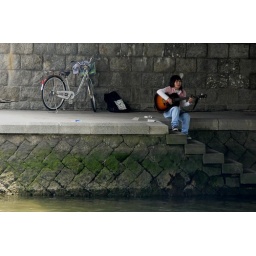
Guitar and bike under the bridge